Edwin Bramall

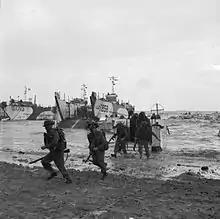
The Normandy landings, in which Bramall took part, during the Second World War

Appointed an Officer of the Order of the British Empire in the 1965 New Year Honours, and promoted to lieutenant colonel on 25 January 1965, he was appointed Commanding Officer of the 2nd Green Jackets, The King's Royal Rifle Corps: the Battalion was deployed to Borneo during the Indonesia–Malaysia confrontation in the first half of 1966 where his actions earned him a mention in despatches. He was given command of the 5th (Airportable) Infantry Brigade in November 1967 with promotion to brigadier on 31 December 1967.